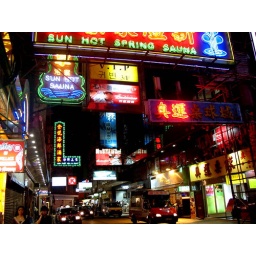
there are probably more neon signs in Hk than there are lamp posts :)